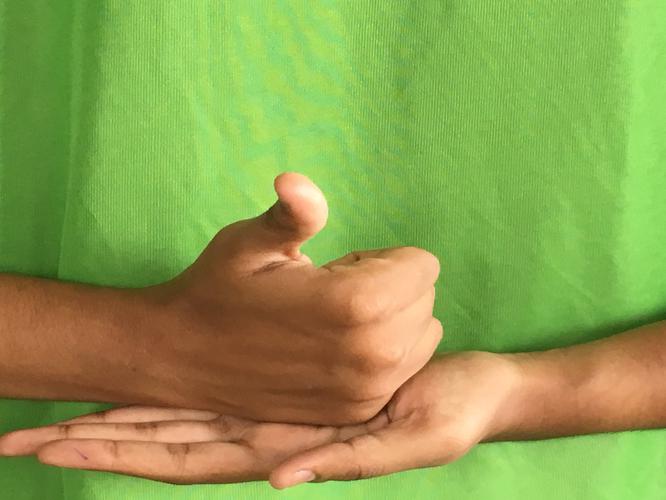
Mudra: Shivalinga
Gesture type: double_hand